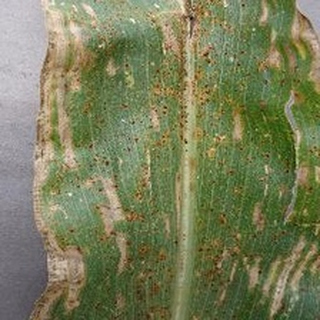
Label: corn_gray_leaf_spot